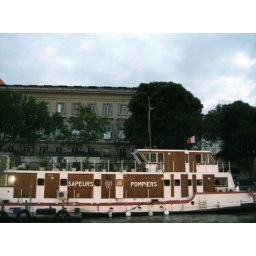
Traveling by boat along the Seine river at night.